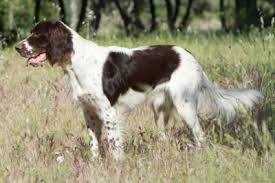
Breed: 232-n000076-Brittany_spaniel